NXT Cruiserweight Championship

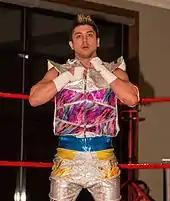
The inaugural Cruiserweight Champion T. J. Perkins

In mid-2016, WWE held the Cruiserweight Classic, a tournament for wrestlers 205 lb (93 kg) and under, billed as cruiserweights, that aired on the WWE Network. Tournament qualifying matches took place in various promotions of the independent circuit, including well known promotions such as Revolution Pro Wrestling, Progress Wrestling, and Evolve. Many cruiserweight wrestlers from around the world were given the chance to qualify for the 32-man single-elimination tournament, which took place over four dates: June 23, July 13, August 26, and September 14.